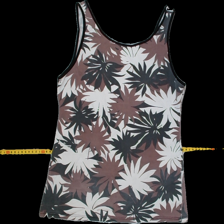
View: back
Type: Top
Category: Ladies
Brand: Not Applicable
Colors: Multicolor
Material: 90%polyamide 10%elastan
Pattern: Floral print
Trend: No trend
Stains: Yes
Price range: <50
Recommended usage: Export